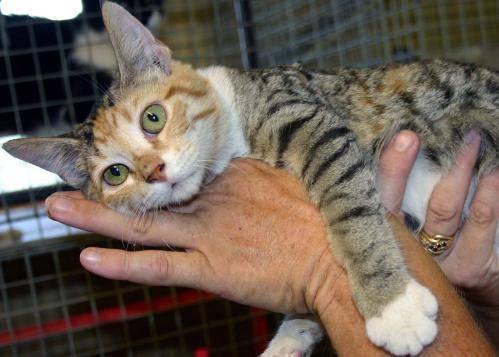
cat